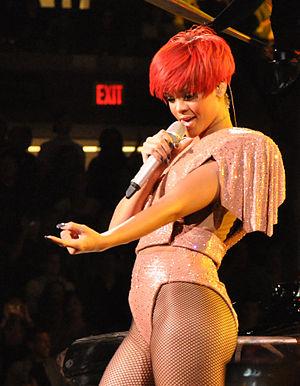
The Last Girl On Earth est la quatrième tournée de la chanteuse Rihanna soutenant son quatrième album, Rated R ainsi que Loud seulement en Océanie.La tournée de concerts a débuté en Europe à Anvers et s'est terminée en Australie à Perth. La tournée a été annoncée par MTV News en décembre 2009. Ce sont Pixie Lott, Tinchy Stryder, Tinie Tempah ou encore Vitaa qui ont assuré les premières parties en Europe et Ke$ha en Amérique du Nord.